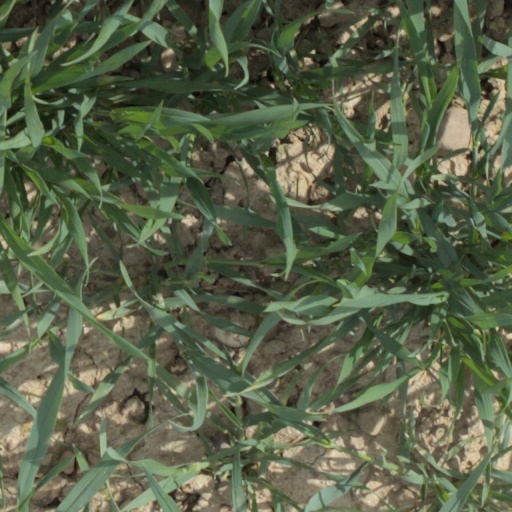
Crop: wheat